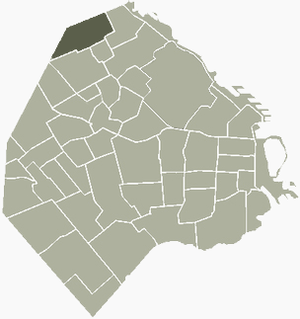
Saavedra est un quartier de la ville de Buenos Aires, capitale de